Order of Saints Maurice and Lazarus

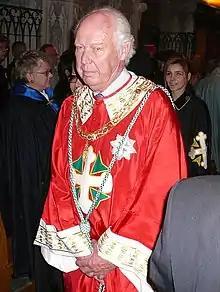
Vittorio Emanuele, Prince of Naples, in the ceremonial robe of the Grand Master

In 1831, under Charles Albert of Sardinia the order was opened specifically for members of the upcoming bourgeoisie.